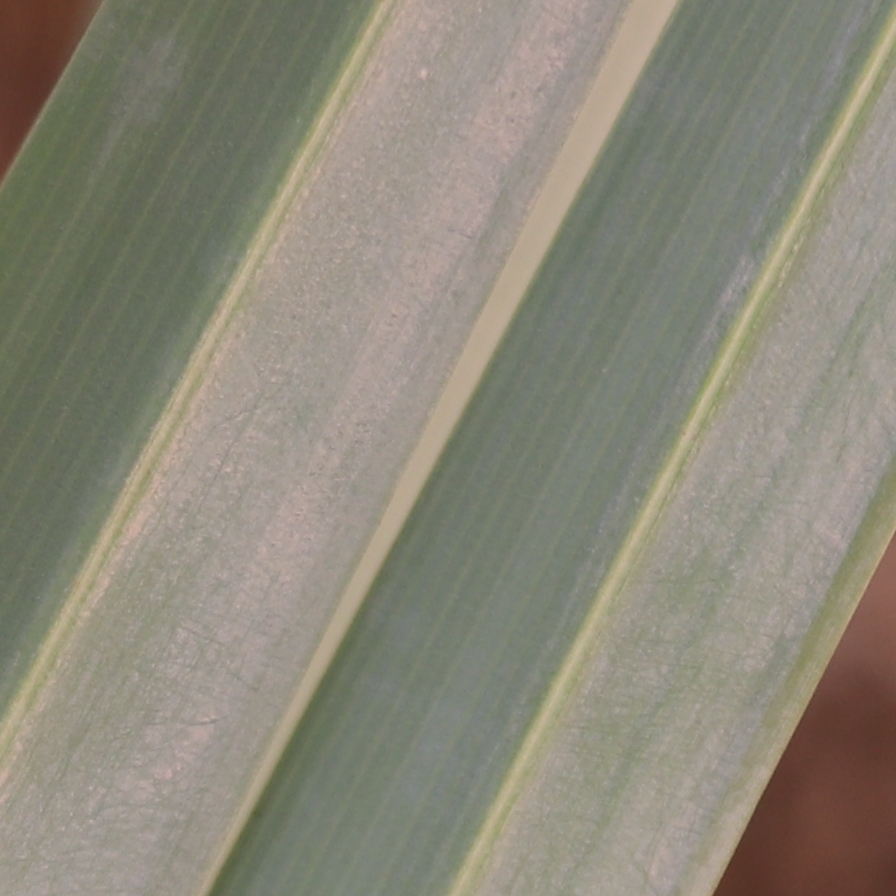
Label: Healthy